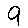
Label: 9